Ellen Wilkinson

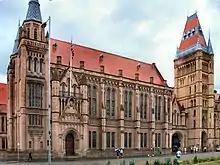
Whitworth Hall, Manchester University's Oxford Road building

Determined to carve a career for herself outside teaching, in 1910 Wilkinson sat for and won the Jones Open History Scholarship, which gave her a place at Manchester University. There, she found many opportunities to extend her political activities. She joined the university's branch of the Fabian Society, and eventually became its joint secretary. She continued her suffragist work by joining the Manchester Society for Women's Suffrage, where she impressed Margaret Ashton, the first woman member of Manchester City Council, by her efforts in the North Manchester and Gorton constituencies.